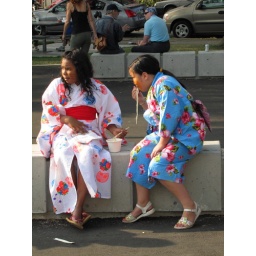
Two Japanese girls eating noodles, Powell Street Festival 2010 where Japanese tradition meets new expression in Vancouver Canada